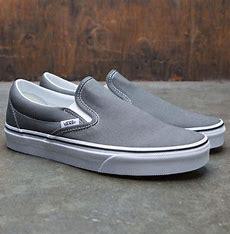
Brand: Vans
Model: Classic Slip On